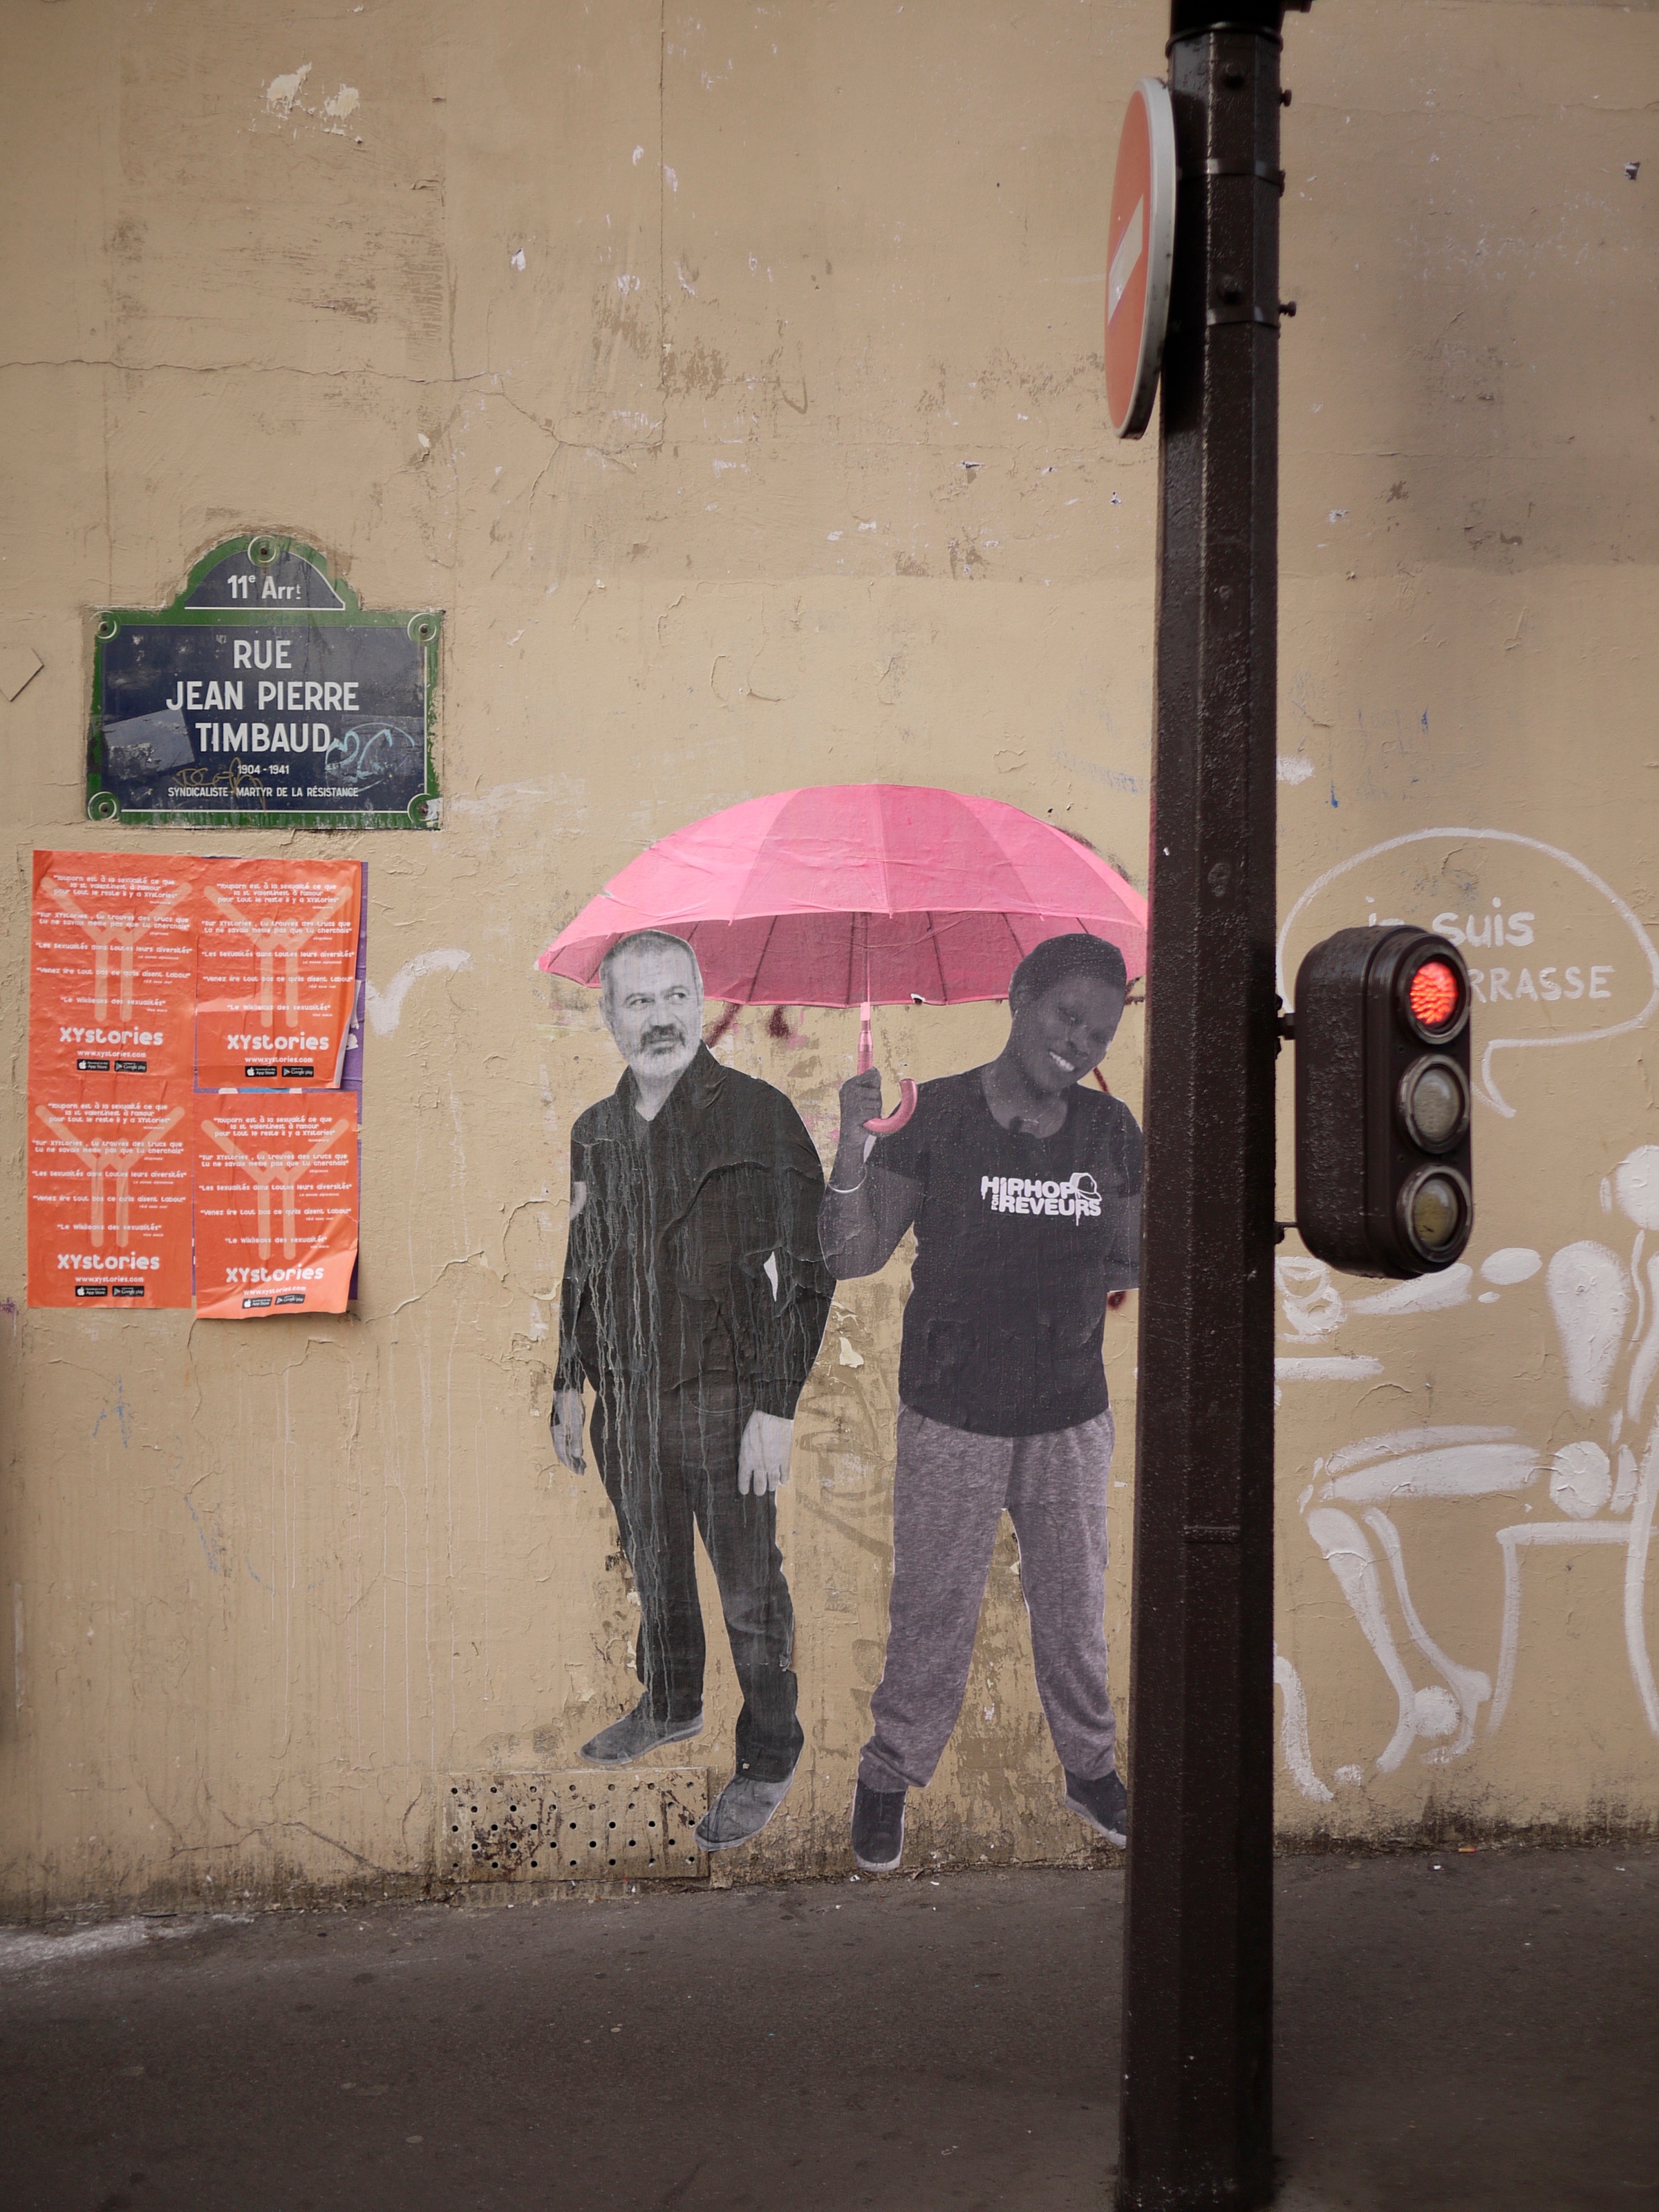
road, street, wall, color, black, art, infrastructure, photograph, image, shape